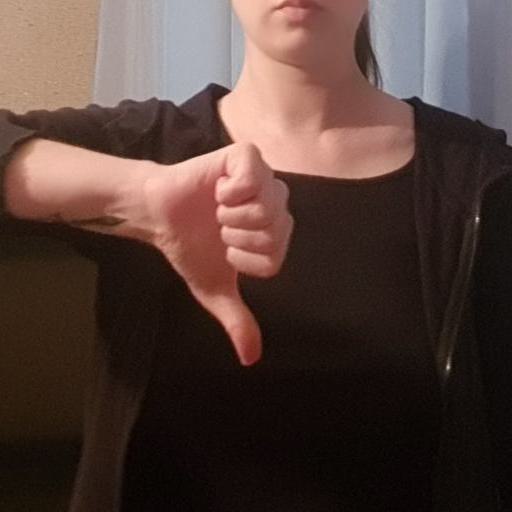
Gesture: dislike